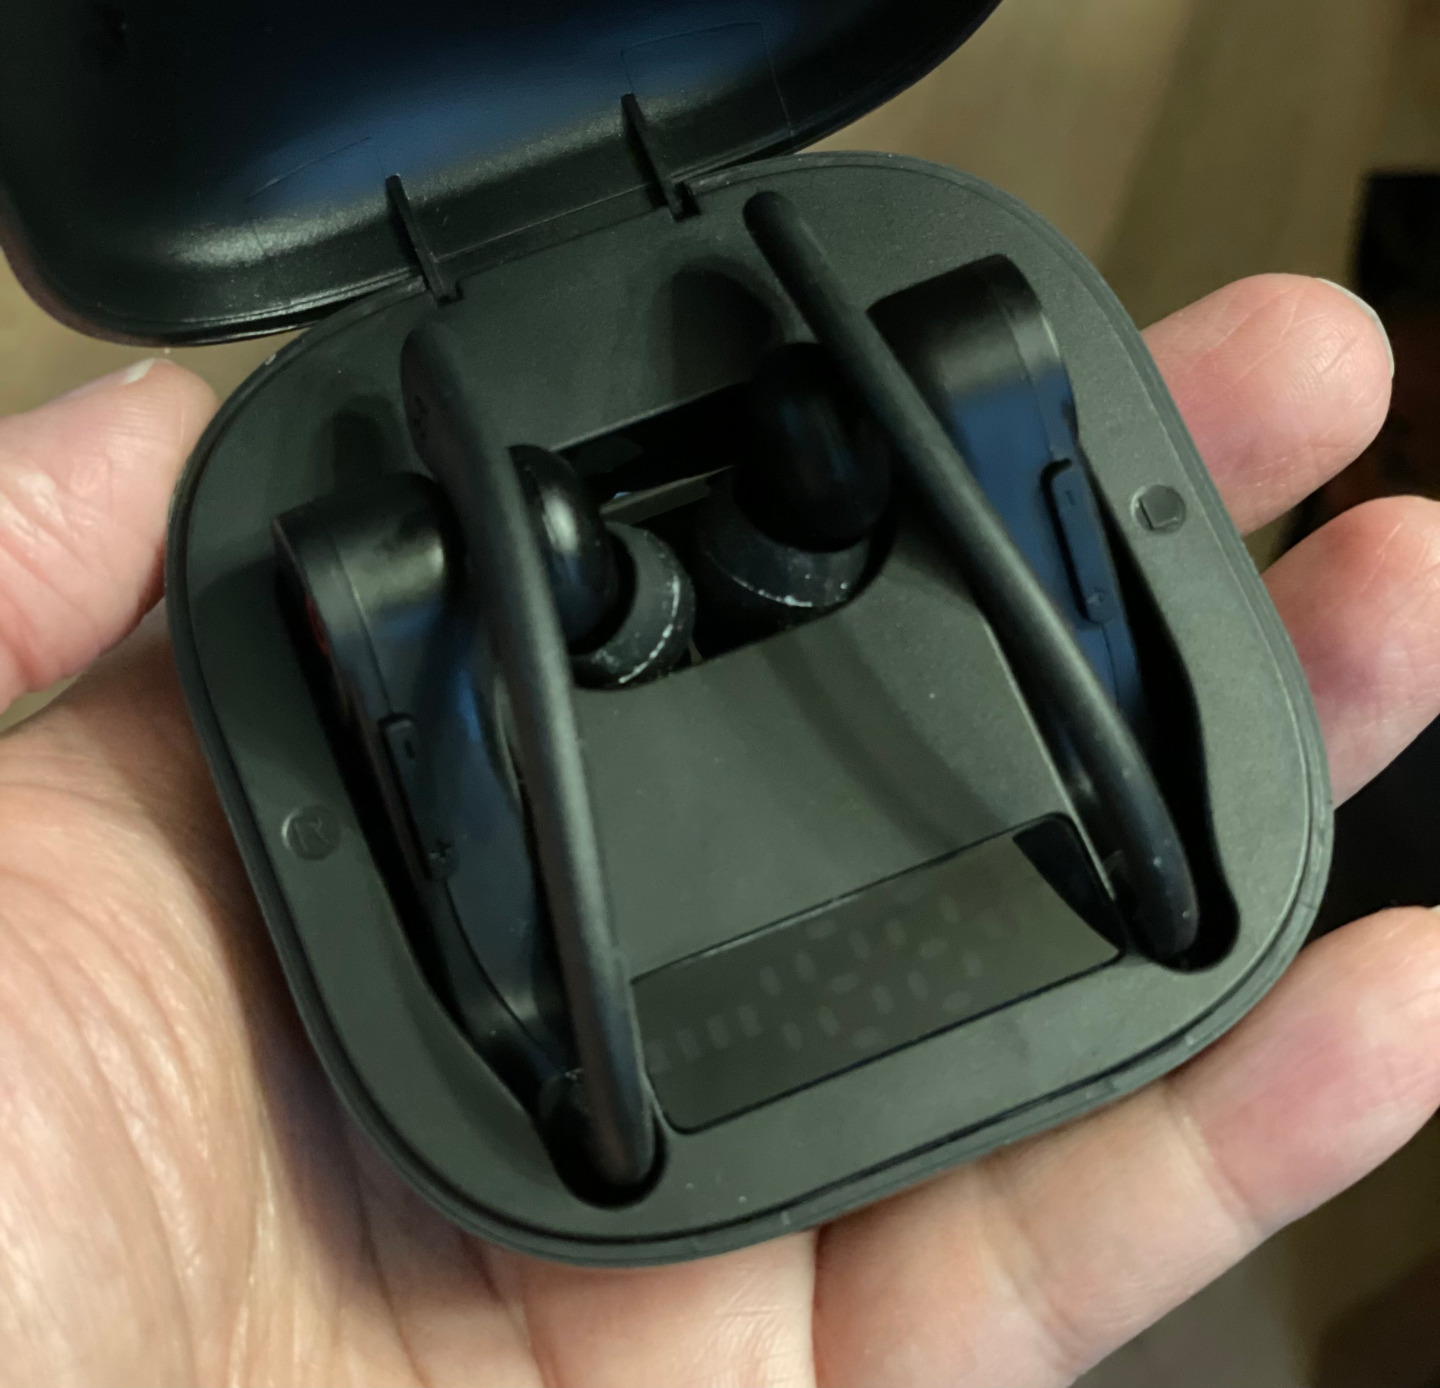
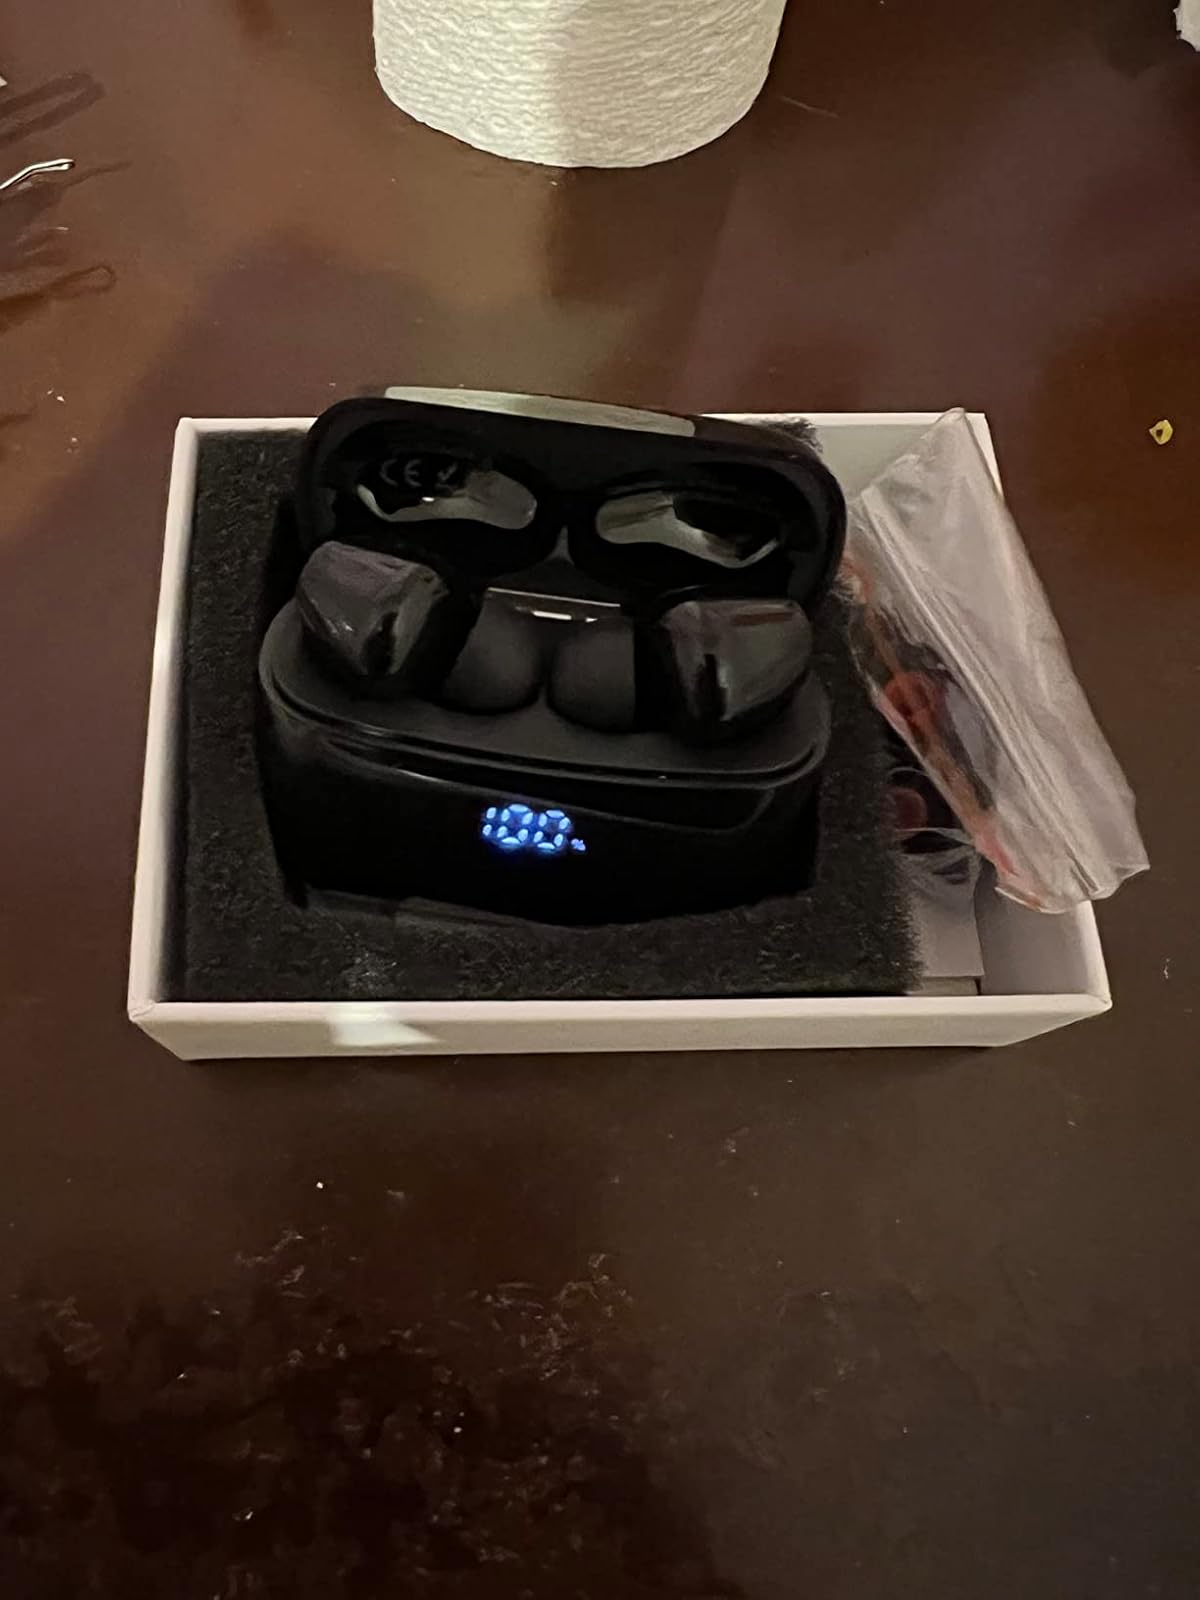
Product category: earbuds
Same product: no